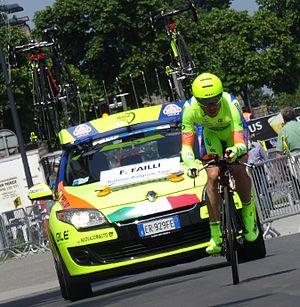
Reportage photographique réalisé le vendredi 30 mai à l'occasion du contre-la-montre individuel de la troisième étape du Tour de Belgique 2014 à Dixmude, Belgique.
Francesco Failli est un coureur cycliste italien.
La saison 2014 de l'équipe cycliste Neri Sottoli est la sixième de cette équipe.